Elzy Richards

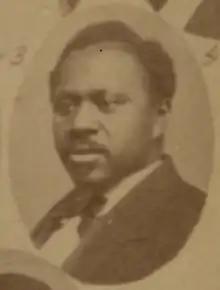

He represented Lowndes County, Mississippi in the Mississippi House of Representatives from 1872 to 1875.